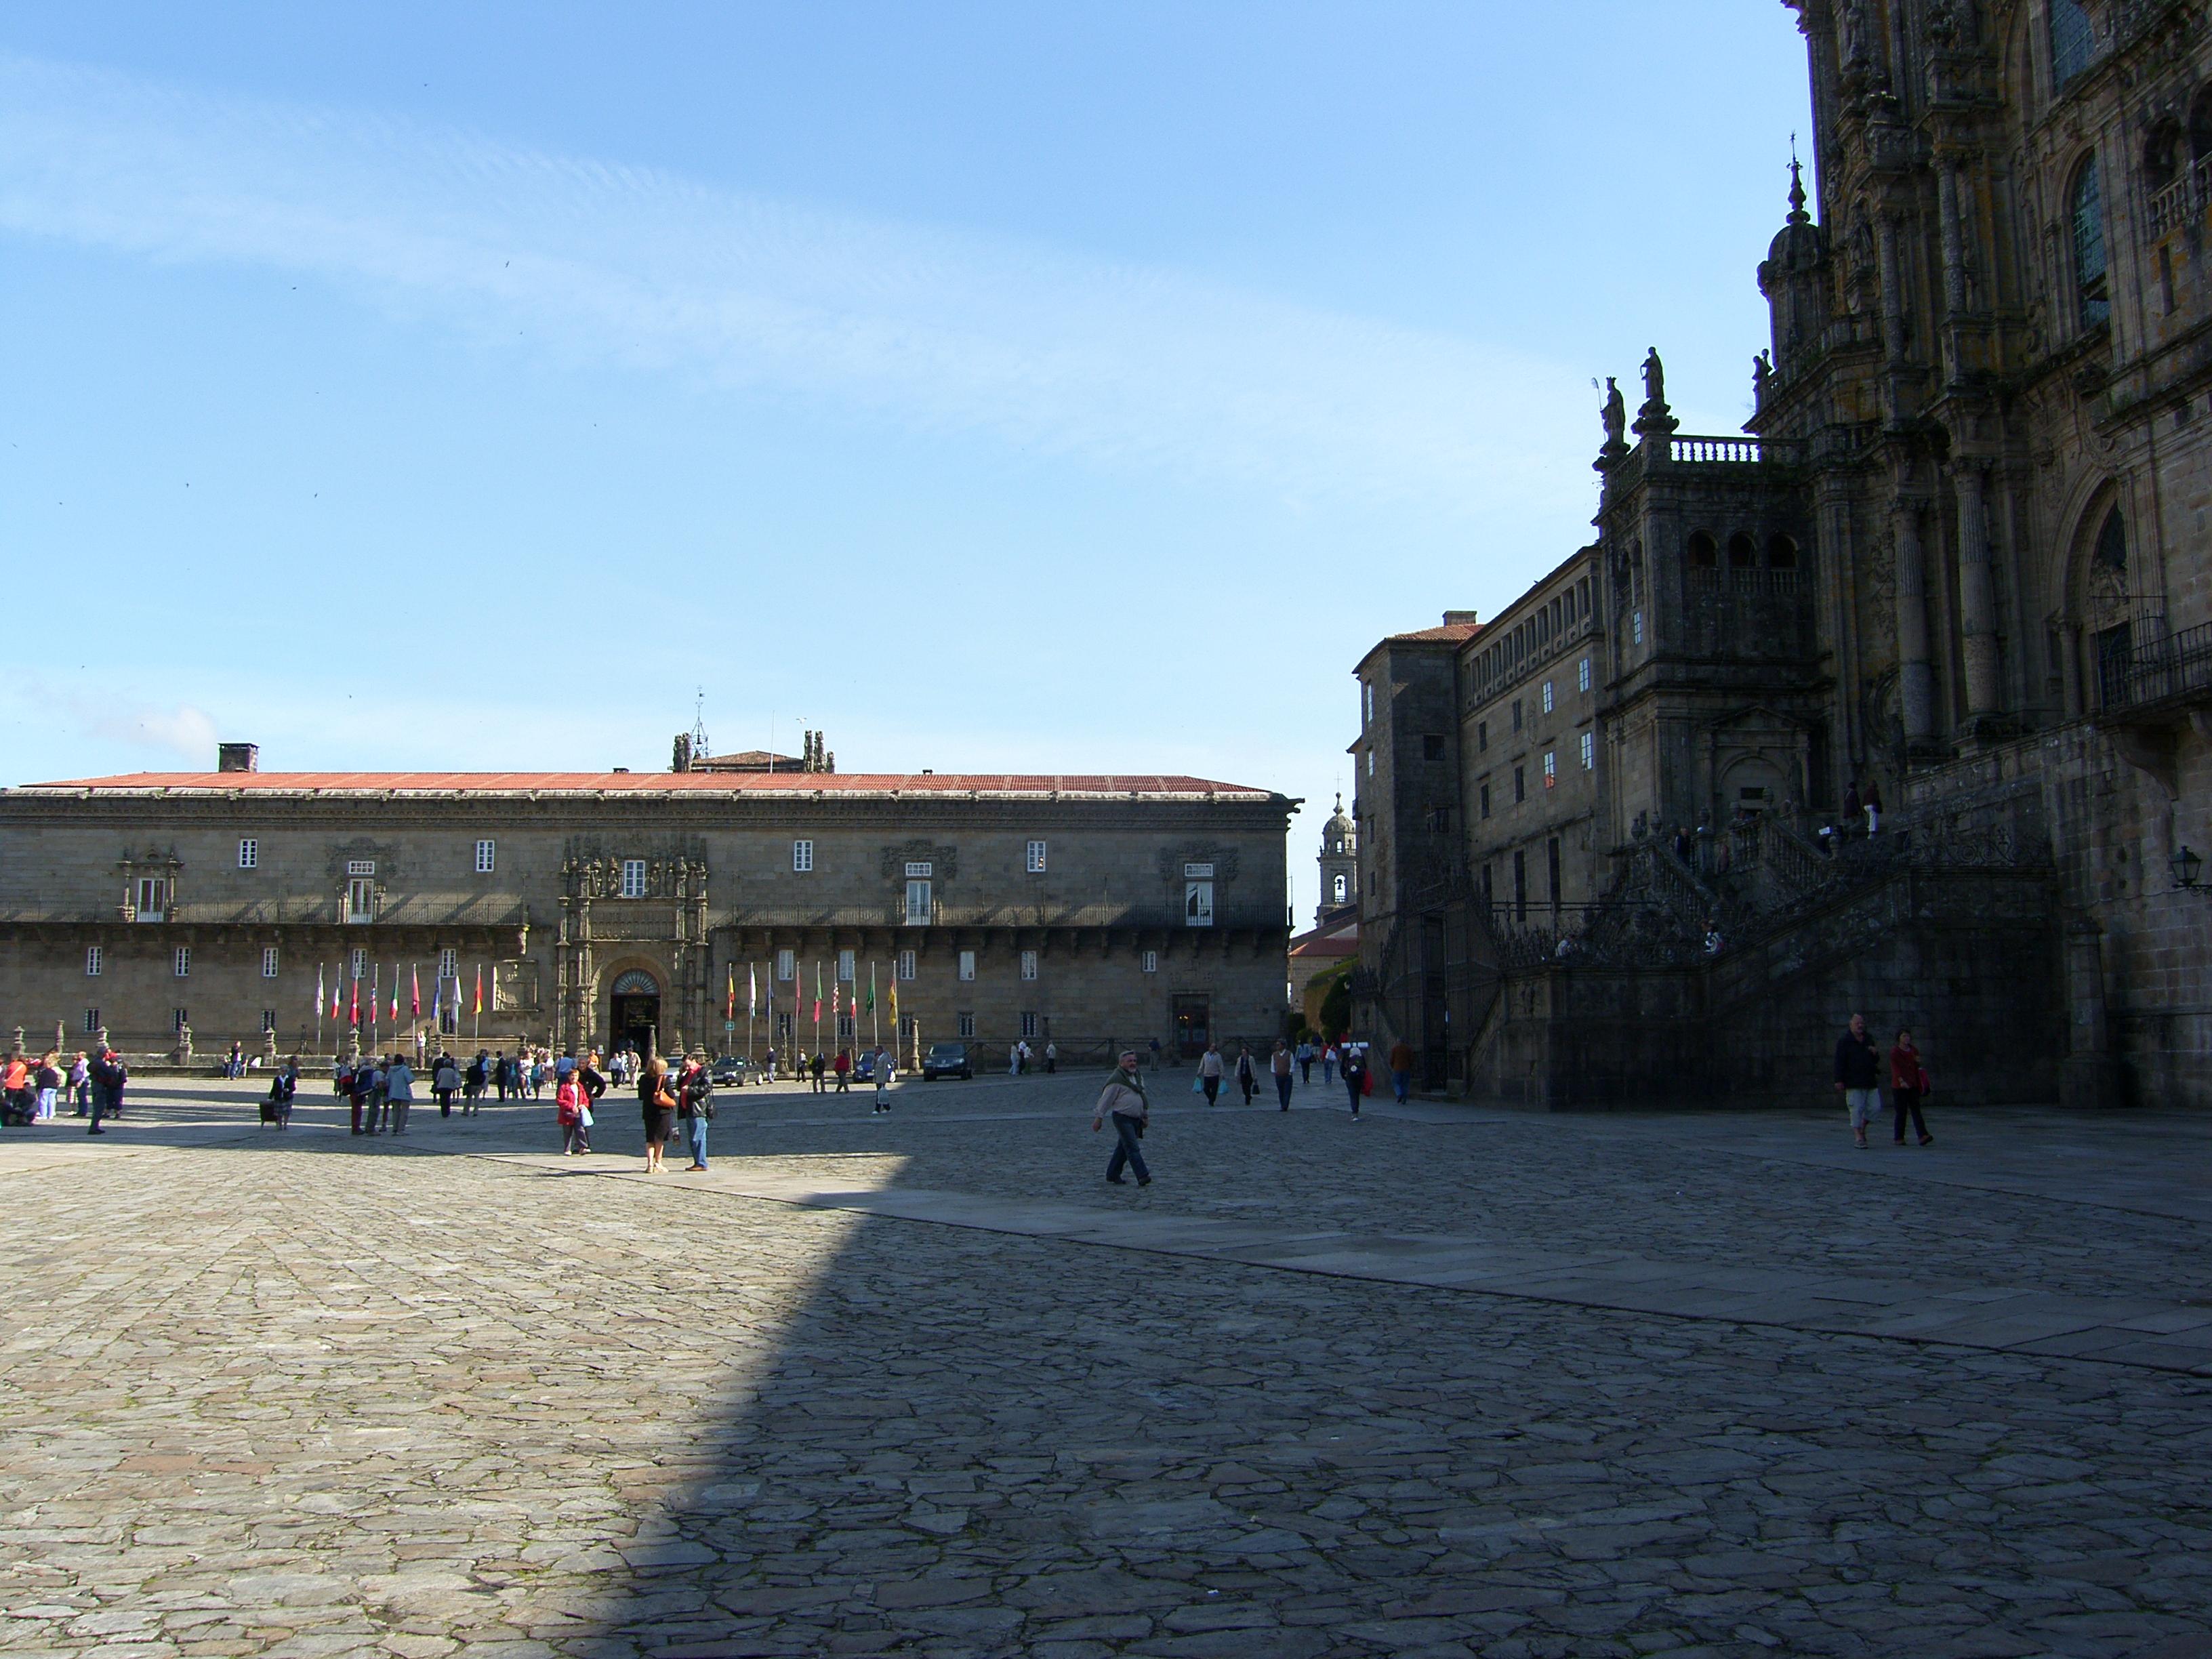
landscape, boardwalk, town, palace, city, walkway, tourism, waterway, la, town square, ggl1, coru agaliciaspainscenary